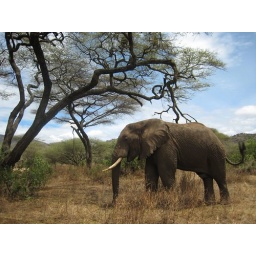
Elephant under a tree with a baboon at lake manyara